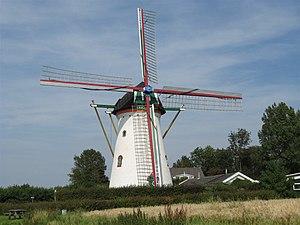
Cet article recense les moulins à vent de la province de Zélande, aux Pays-Bas.